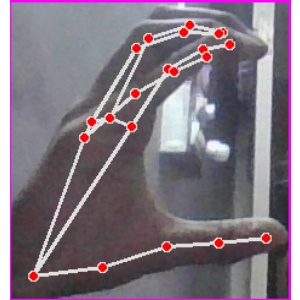
अक्षर: ऋ